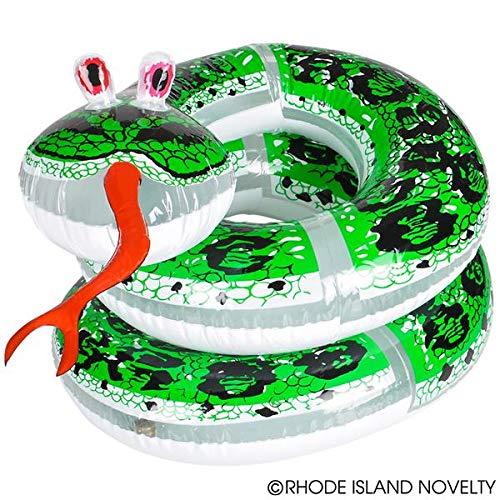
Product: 60" COIL SNAKE INFLATE
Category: Toys & Games | Sports & Outdoor Play | Pools & Water Toys | Pool Rafts & Inflatable Ride-ons
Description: Has the ability to coil and unfurl.
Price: $4.30
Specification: ProductDimensions:8x10x2inches|ItemWeight:2.4ounces|ShippingWeight:2.4ounces(Viewshippingratesandpolicies)|ASIN:B0019ESSO6|Itemmodelnumber:INSNAKE|Manufacturerrecommendedage:36months-9years